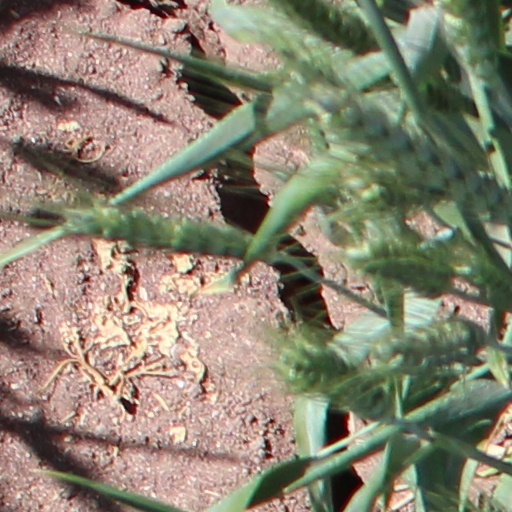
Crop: wheat